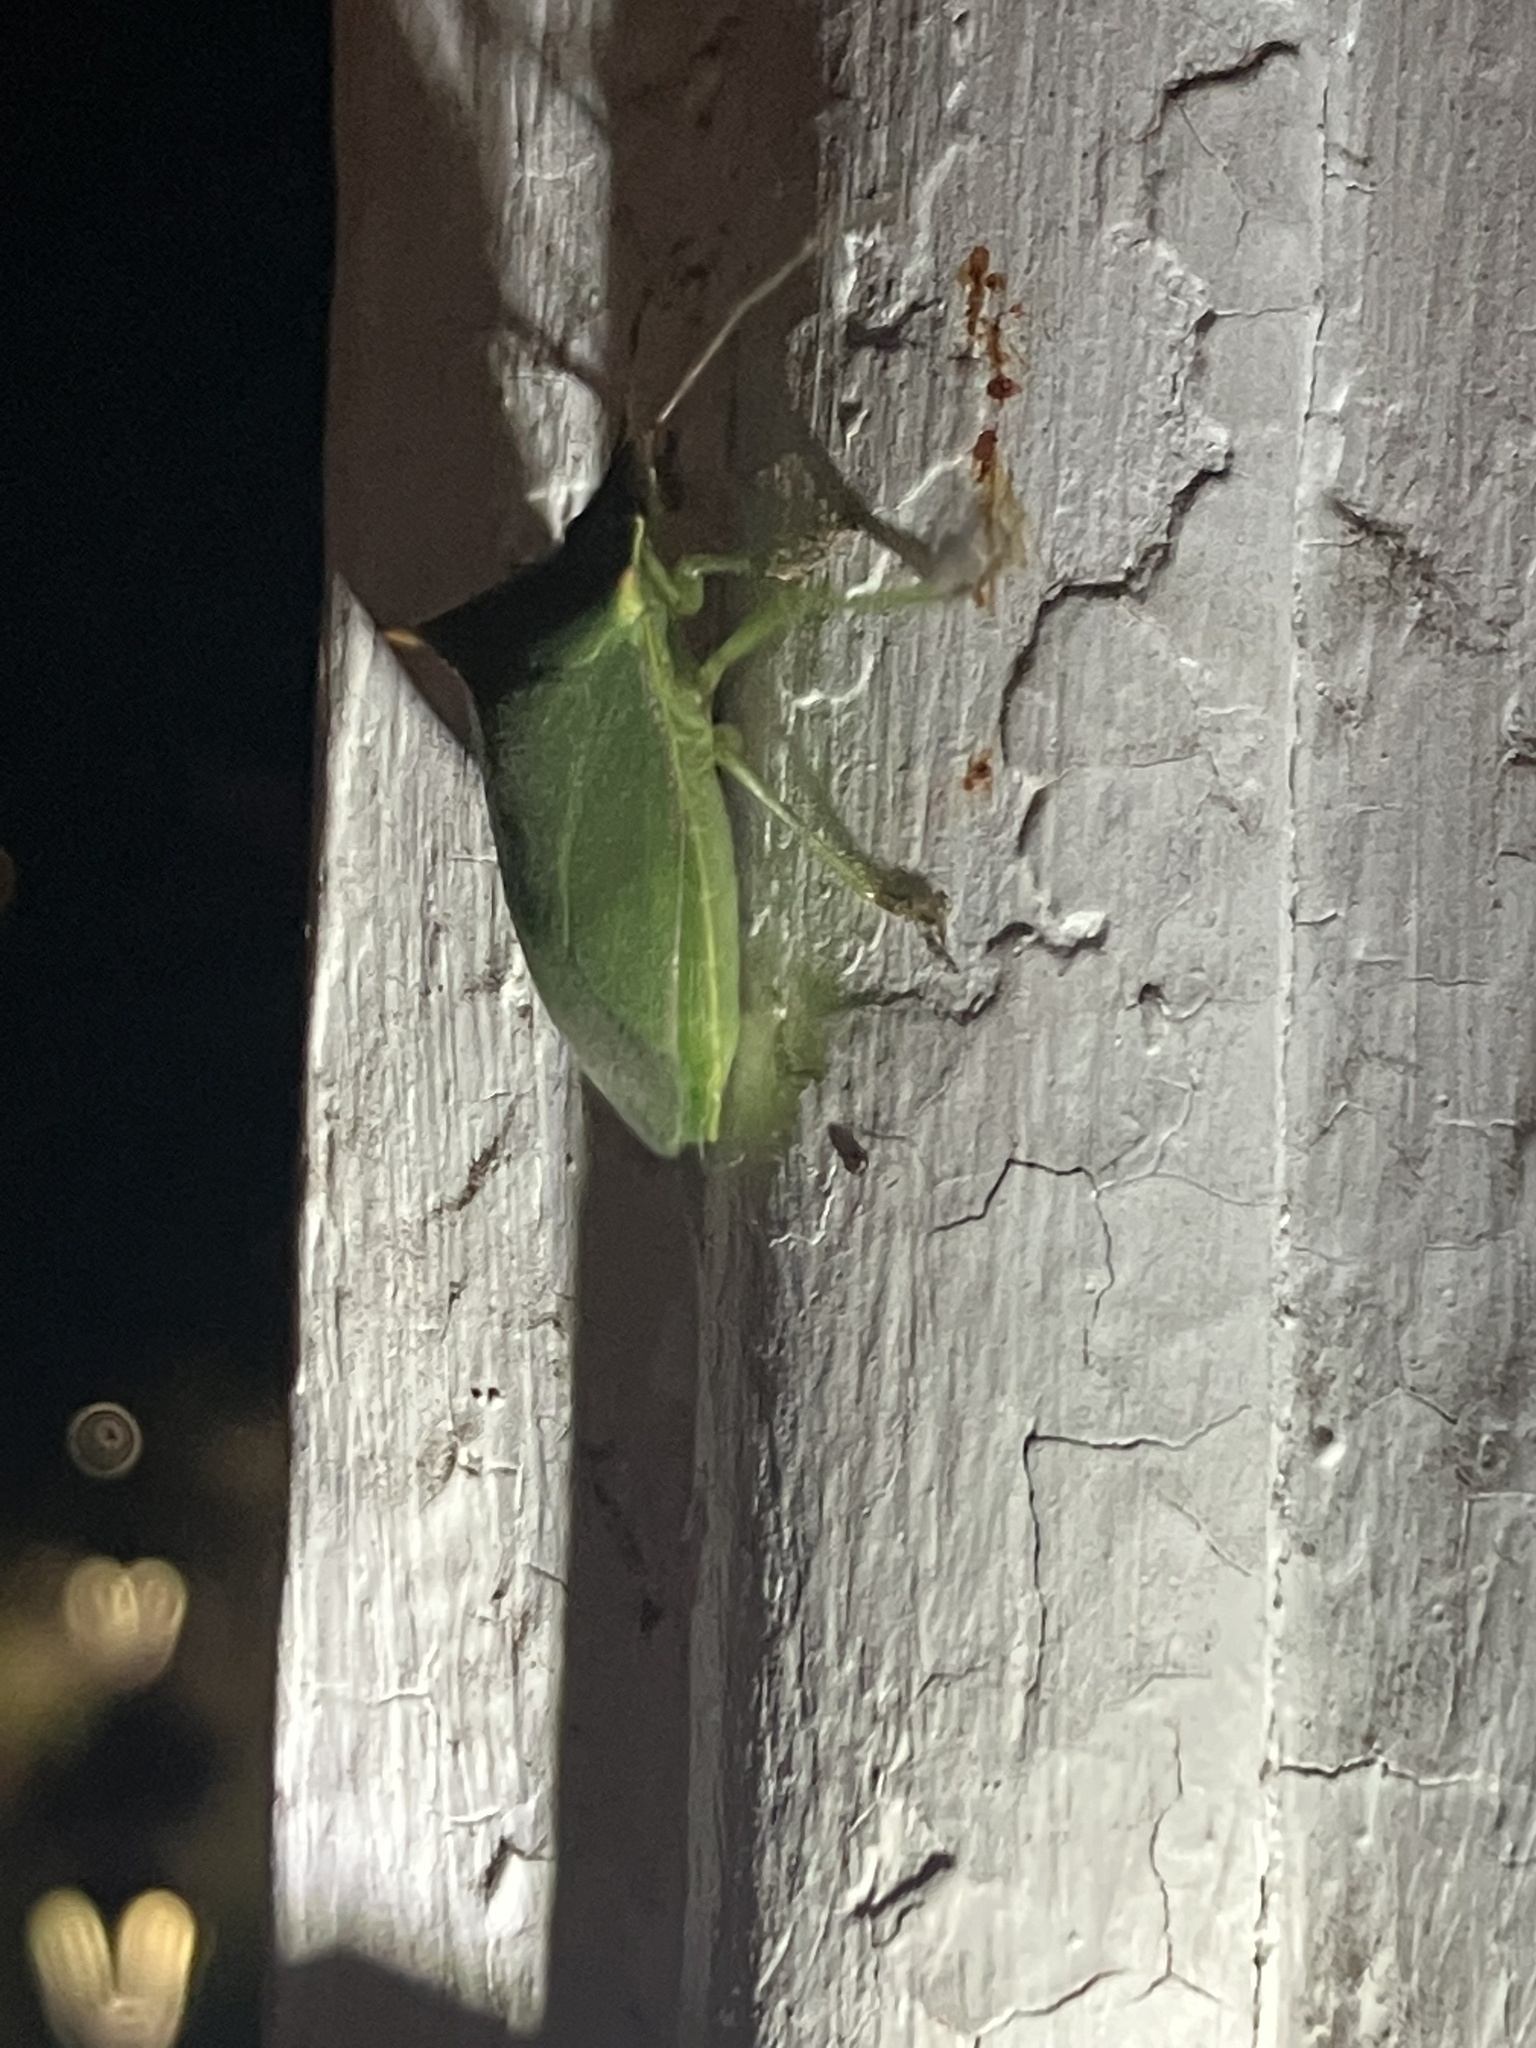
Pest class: stink_bug